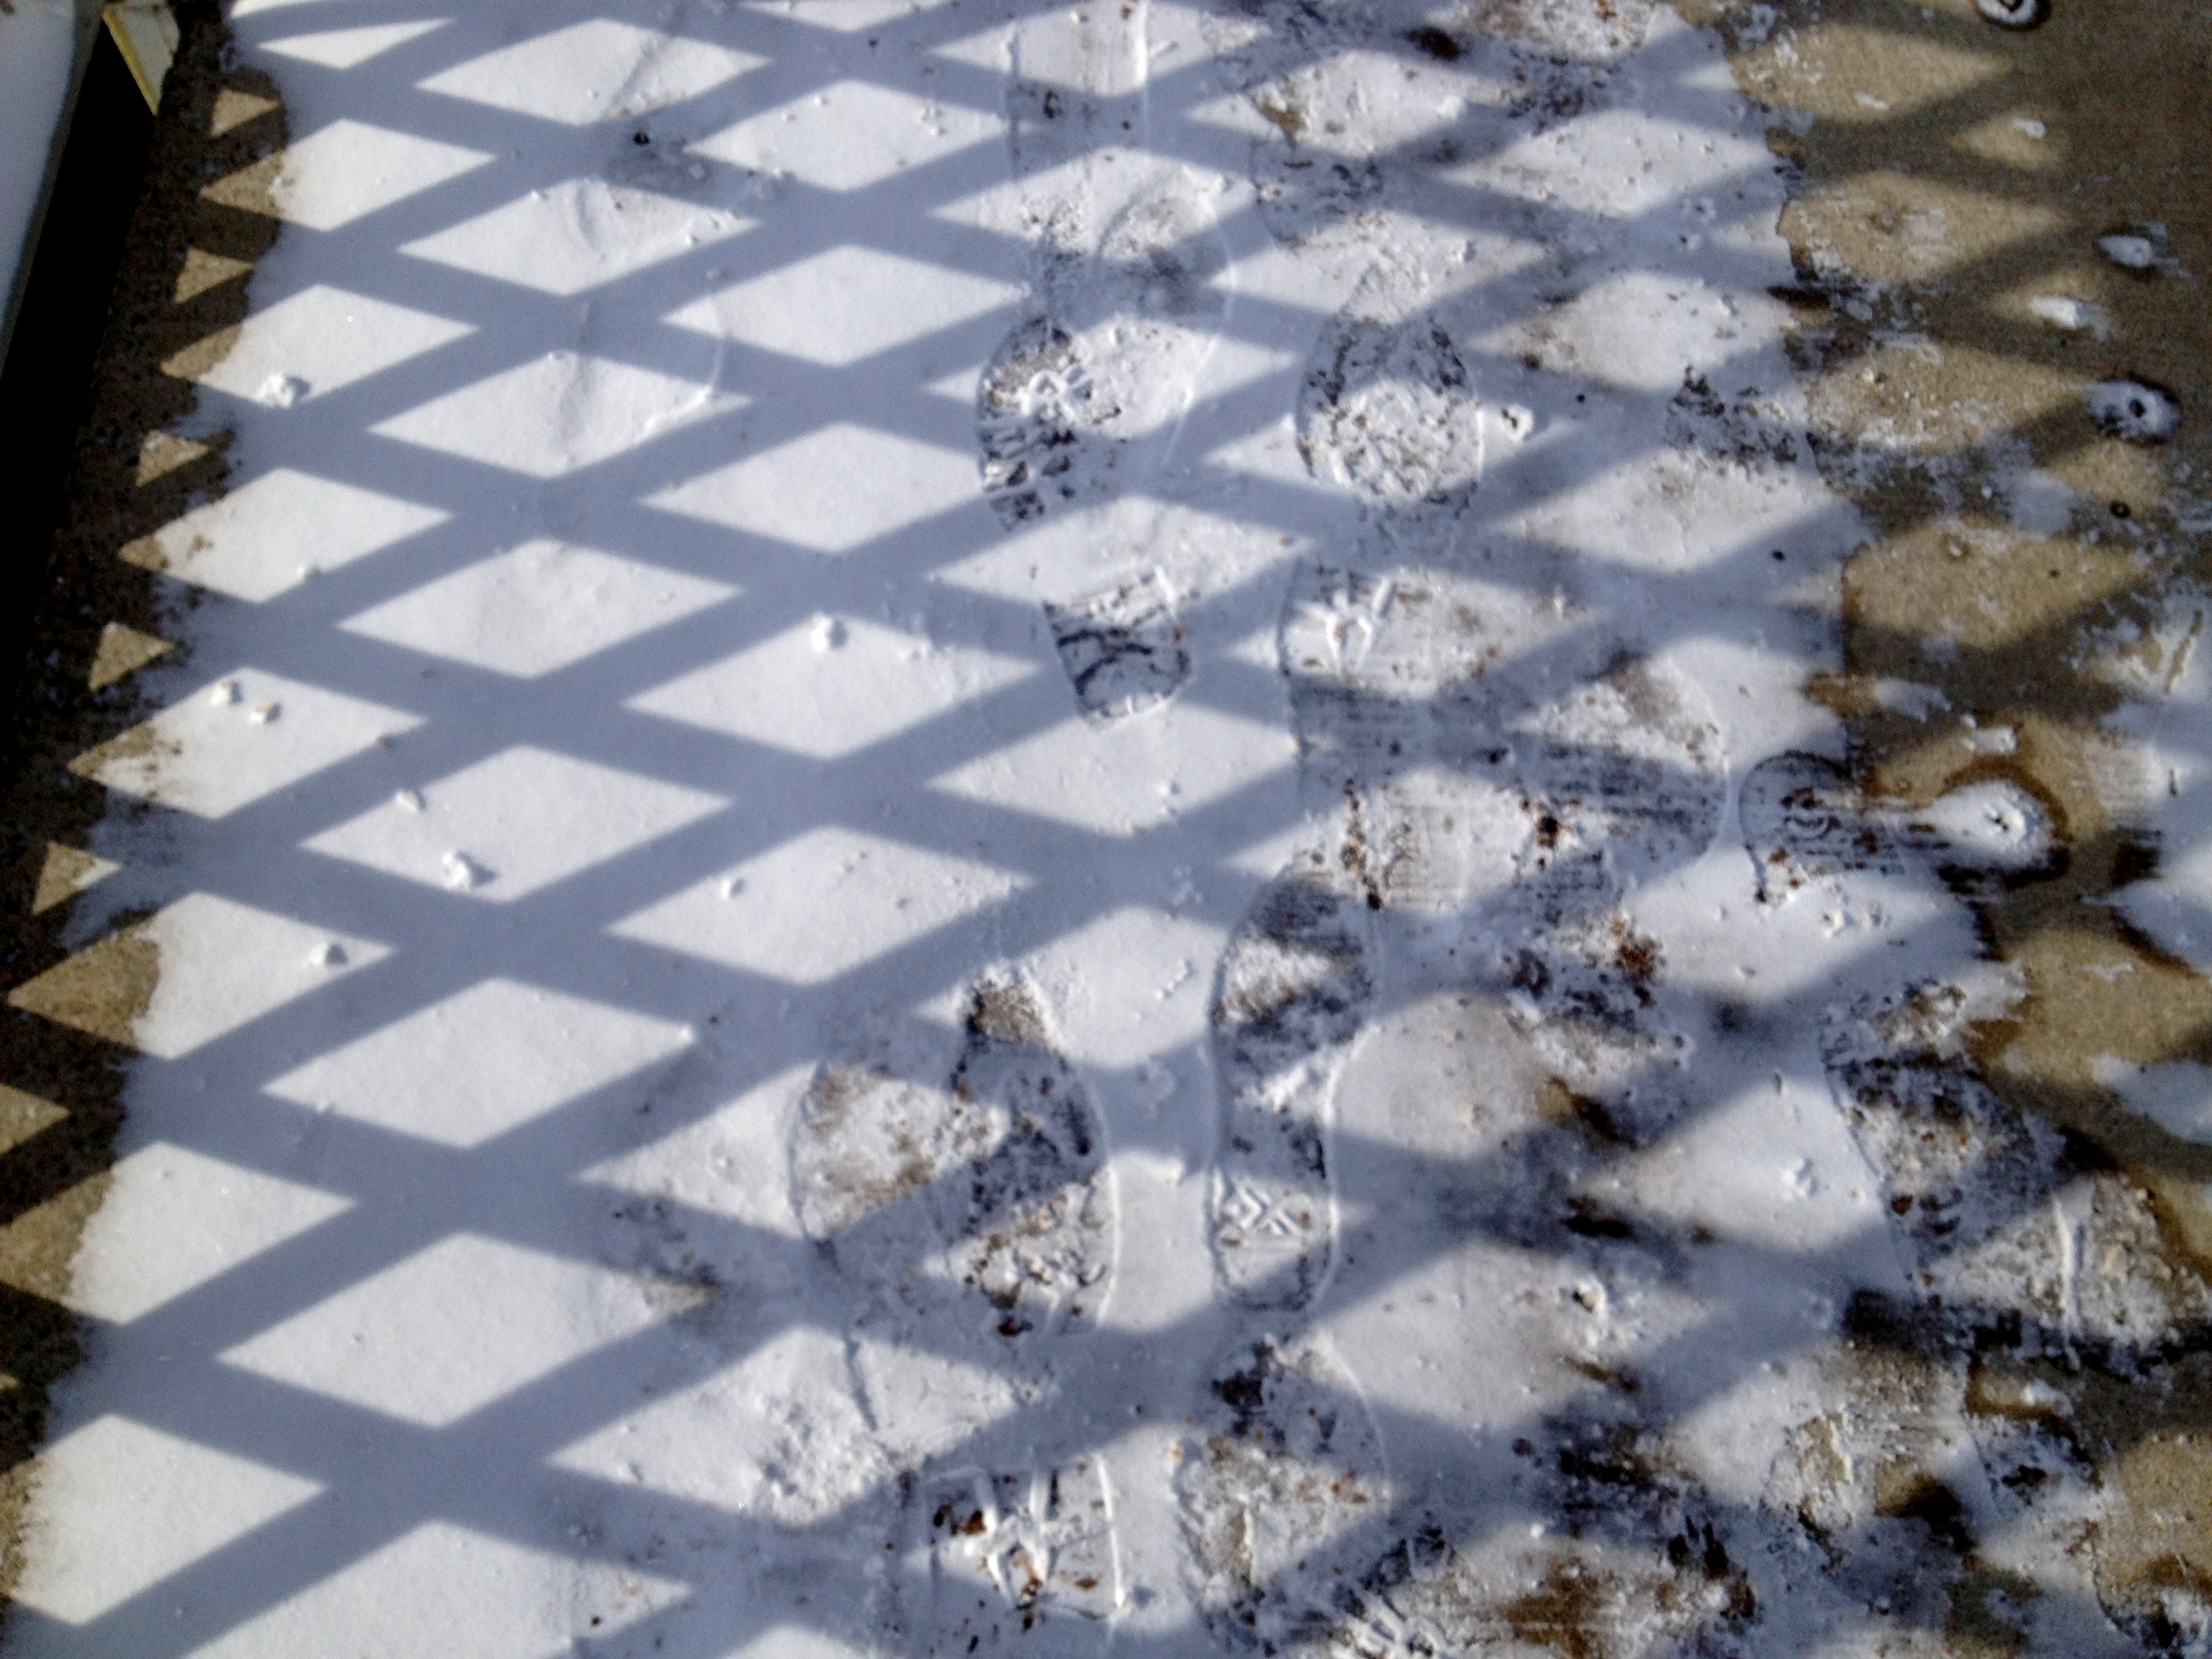
pattern, blue, material, textile, art, design, flooring